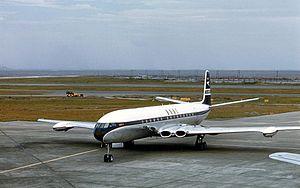
De Havilland Comet dans les années 1960. עברית: קומט 4 של BOAC עם מכלי דלק חיצוניים. 日本語: DH.106 コメット Mk.4. 英国海外航空のDH.106 コメット Mk.4. 事故機と同型のコメット4.
La British Overseas Airways Corporation était la seule compagnie aérienne britannique entre 1939 et 1946 et la compagnie long courrier à partir de 1946.
L'histoire de l'aviation peut se diviser en six périodes :